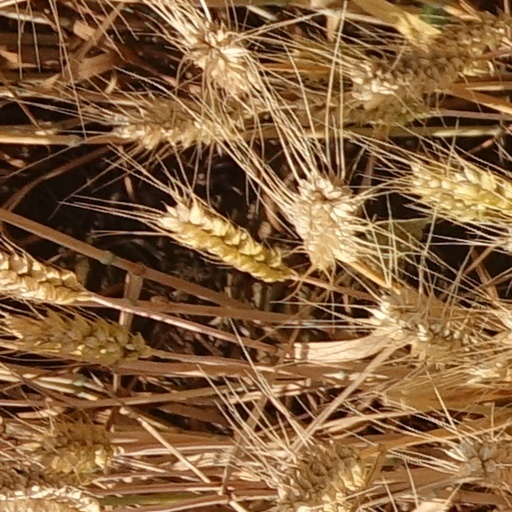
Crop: wheat